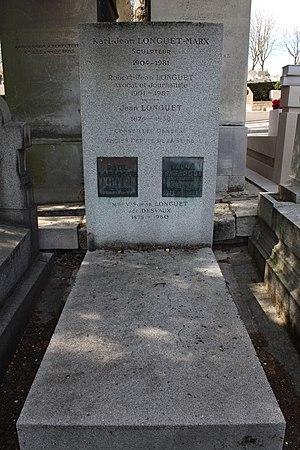
Paul Lafargue est un journaliste, économiste, essayiste, écrivain et homme politique socialiste français.
Simone Boisecq, née le 7 avril 1922 à Alger et morte le 6 août 2012 à Auray, est une sculptrice non figurative française.
Jenny Laura Marx, née le 26 septembre 1845 à Bruxelles, et morte le 25 novembre 1911 à Draveil, est une militante socialiste. Deuxième fille de Karl Marx et de Jenny von Westphalen, elle est l'épouse de Paul Lafargue.
Karl-Jean Longuet-Marx, né à Paris le 10 novembre 1904 et mort à Auray le 20 juillet 1981, est un sculpteur français non figuratif.
Jean Longuet, né le 10 mai 1876 à Londres et mort le 11 septembre 1938 à Aix-les-Bains, est un homme politique socialiste français, petit-fils de Karl Marx, membre important de la SFIO au début du XXᵉ siècle, qui a joué un rôle essentiel dans la période précédant la séparation de la SFIO et du PCF en 1920.